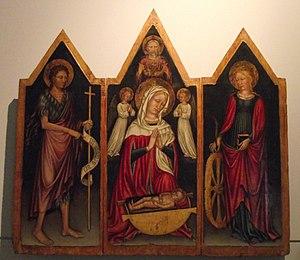
Maître de Staffolo fut un peintre du Gothique-tardif de la Région des Marches italiennes